Ödön Beöthy

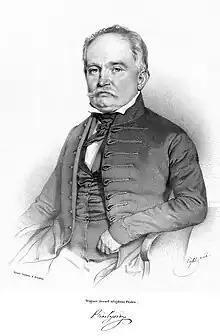
Ödön Beöthy

Ödön Beöthy (1796–1854), Hungarian deputy and orator, was born in Nagyvárad, Hungary (today Oradea, Romania), his father being a retired officer and deputy lord-lieutenant of Bihar County.